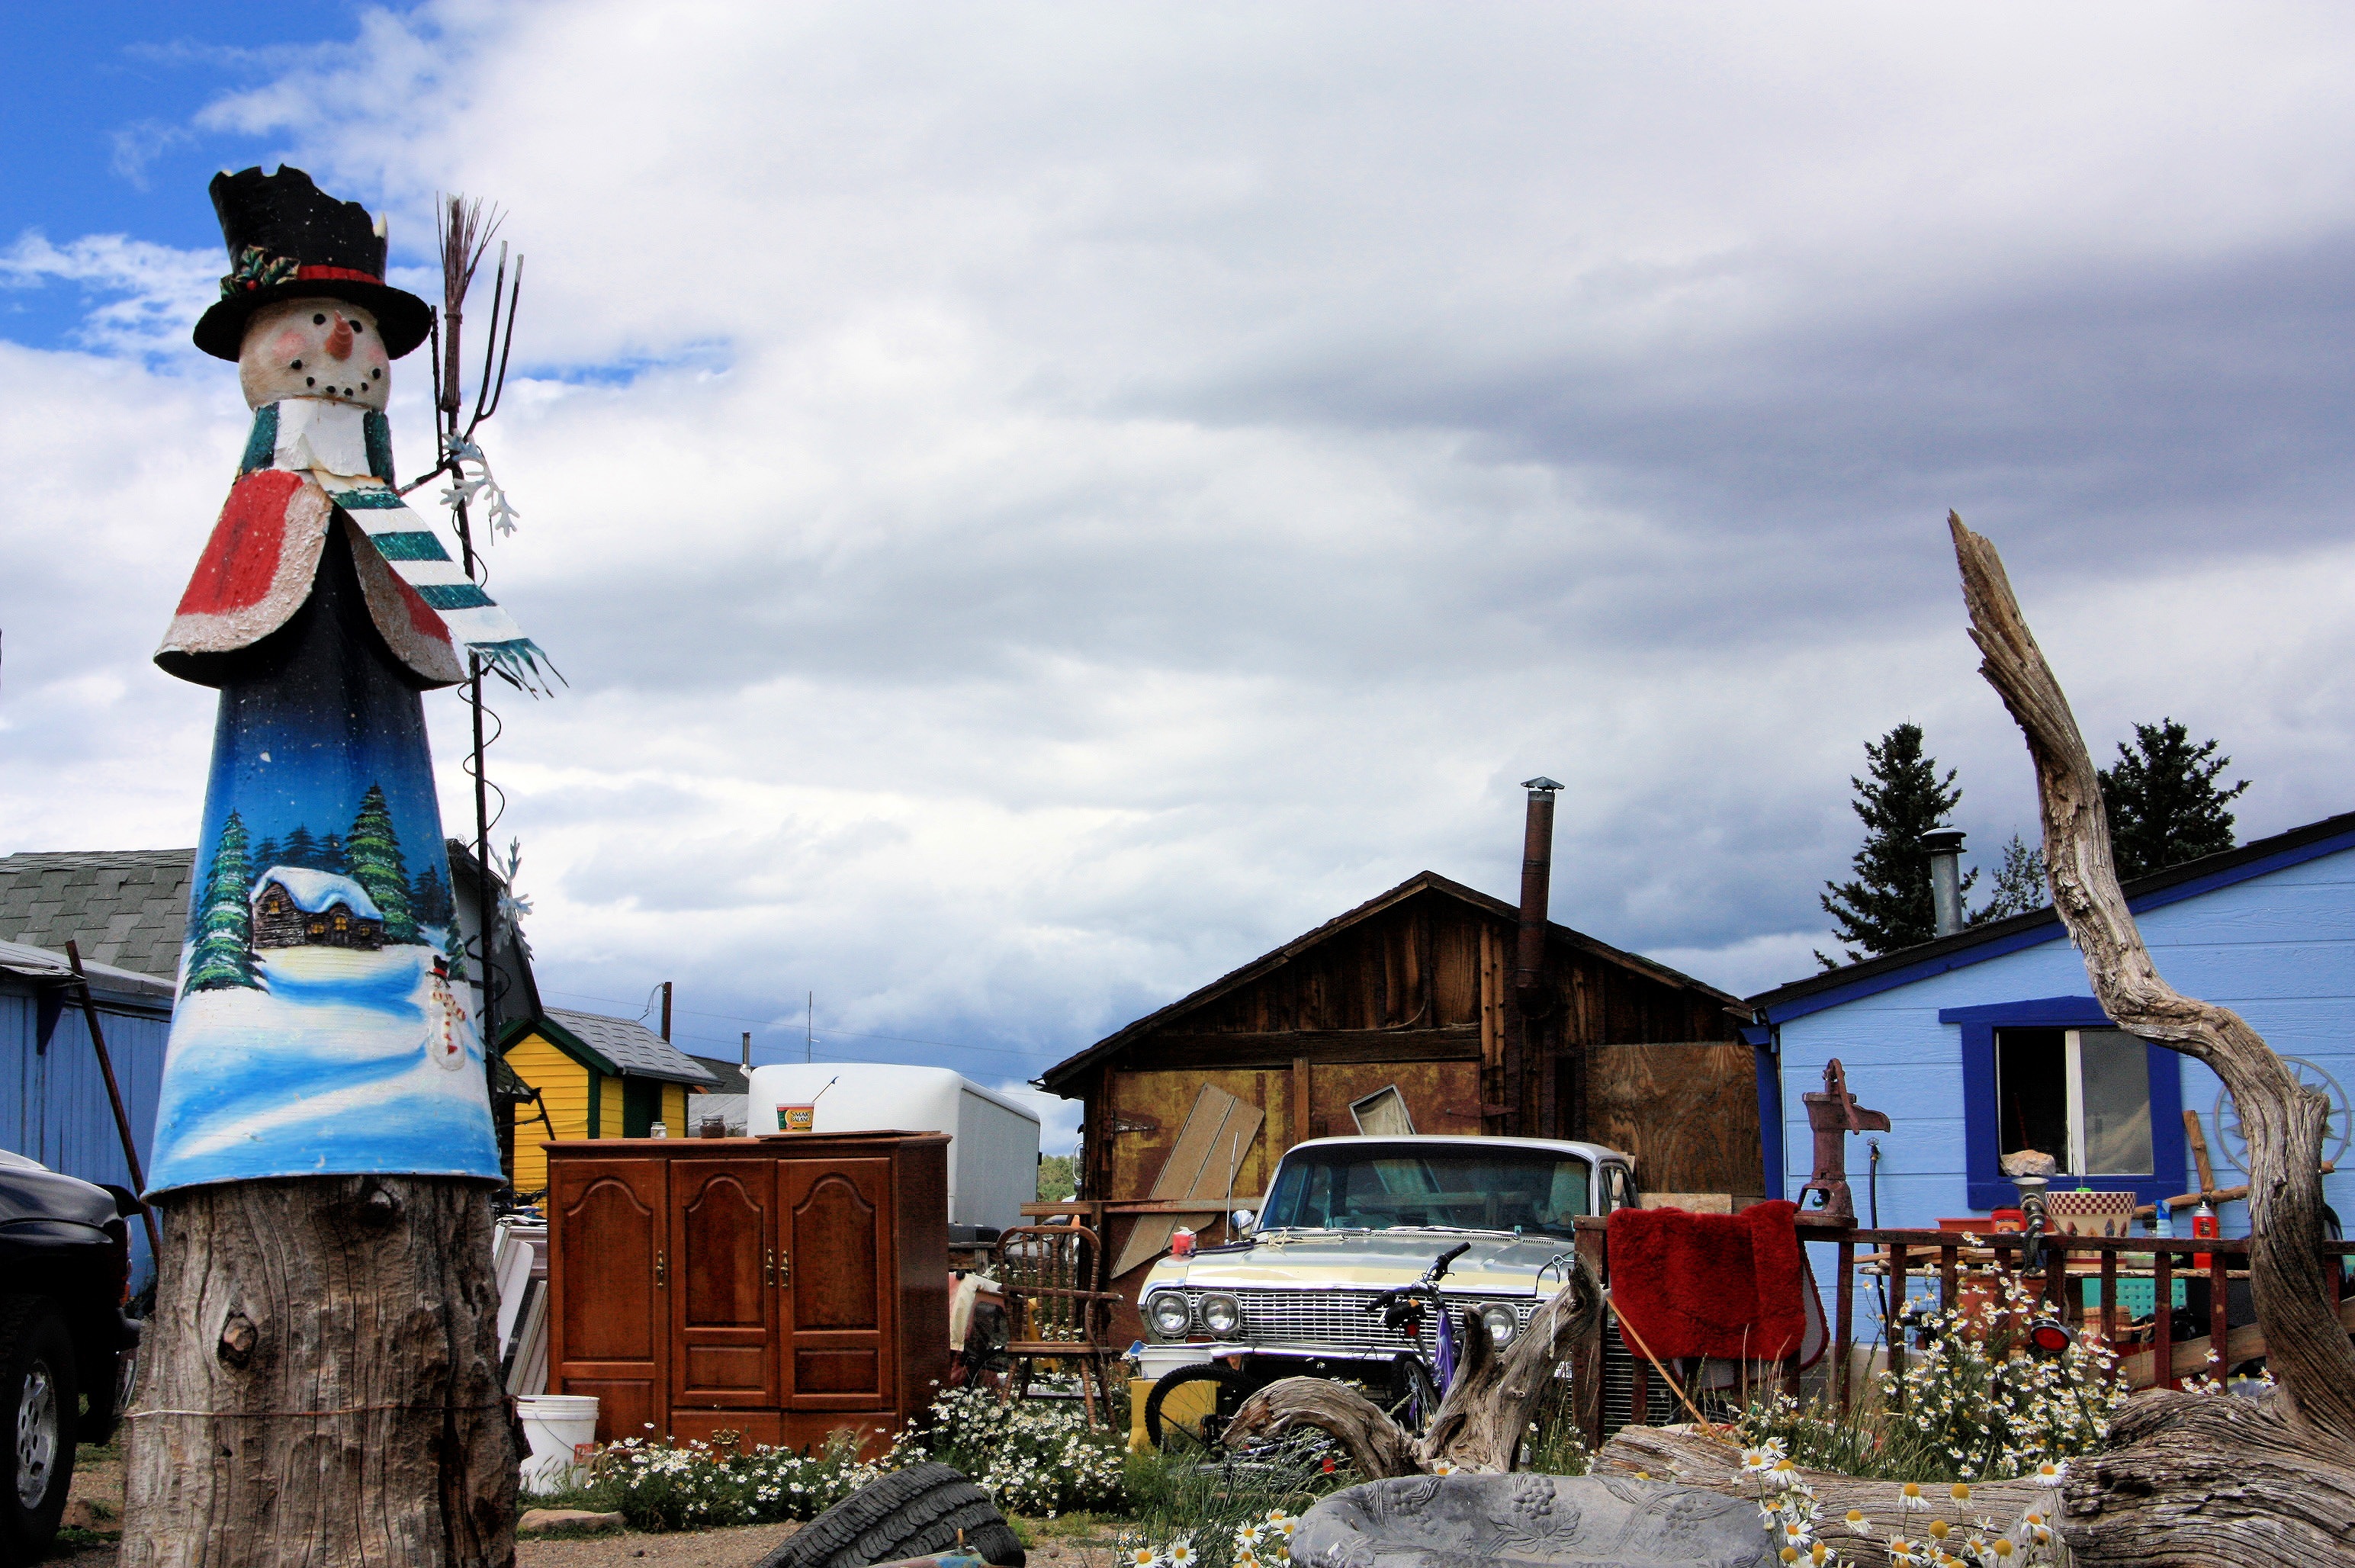
winter, farm, vintage, vacation, junk, old car, junkyard, scarecrow